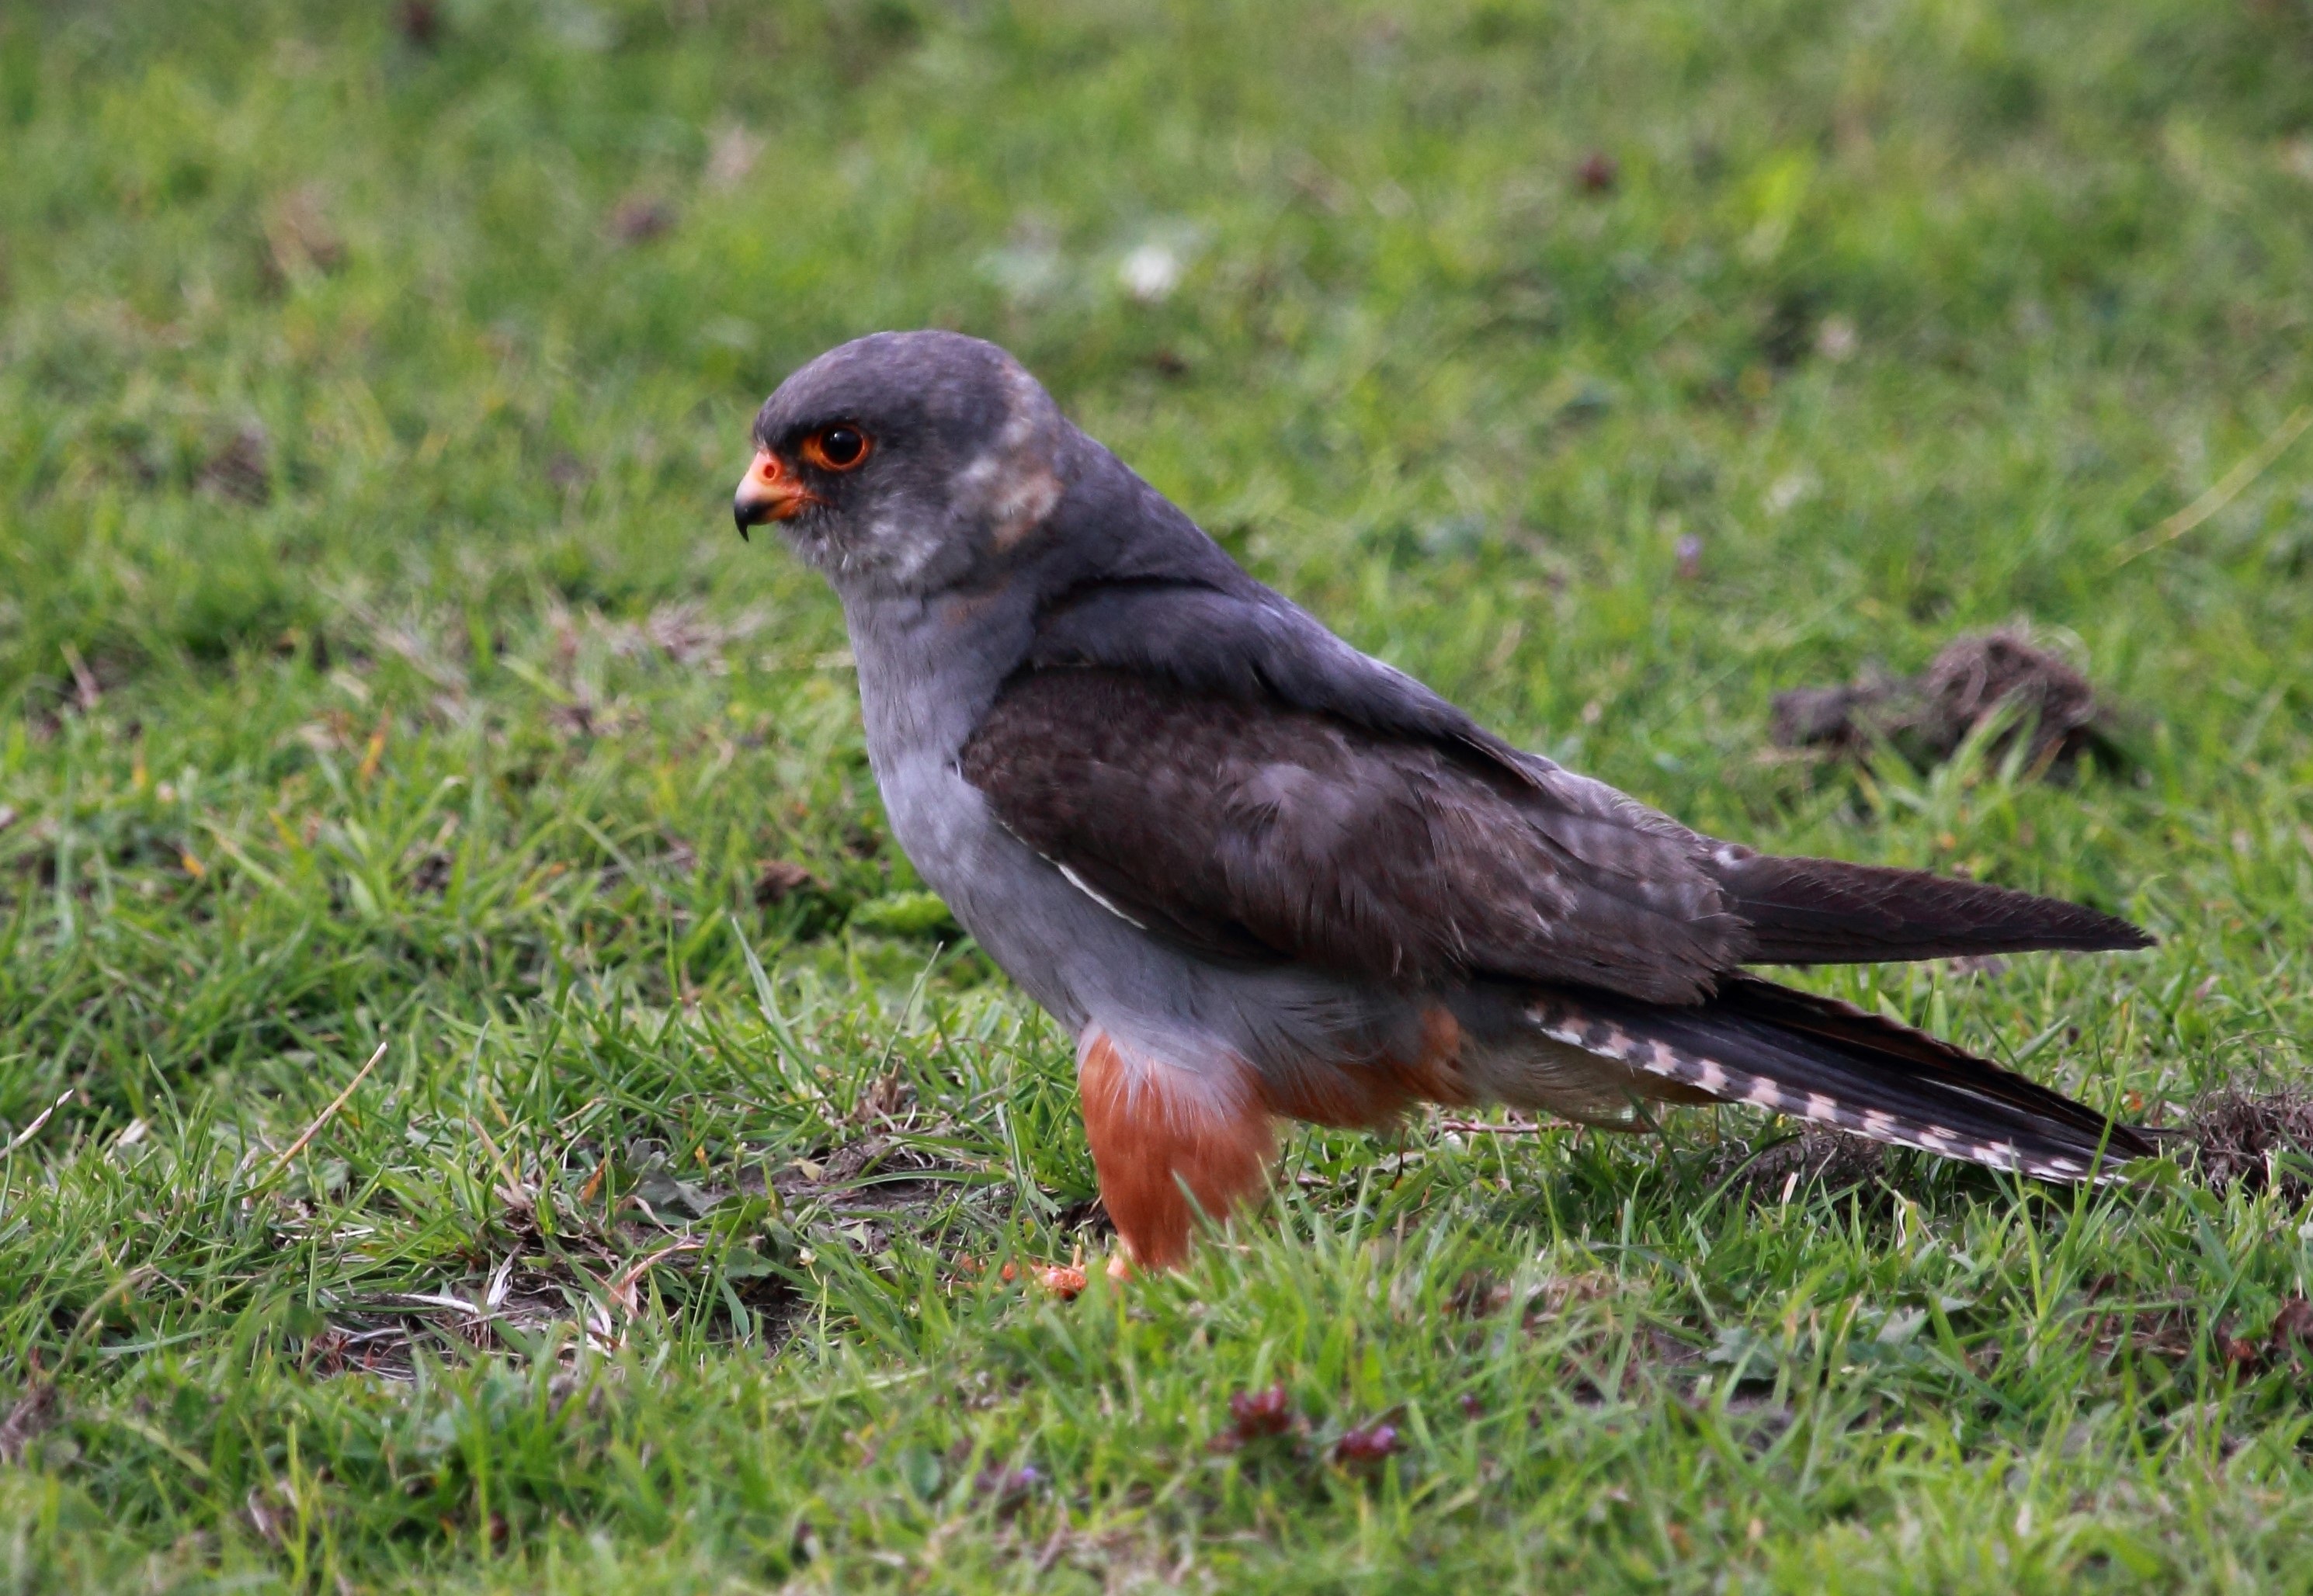
nature, bird, wildlife, wild, beak, fauna, vertebrate, finch, blackbird, falcon, perching bird, emberizidae, accipitriformes, red footed